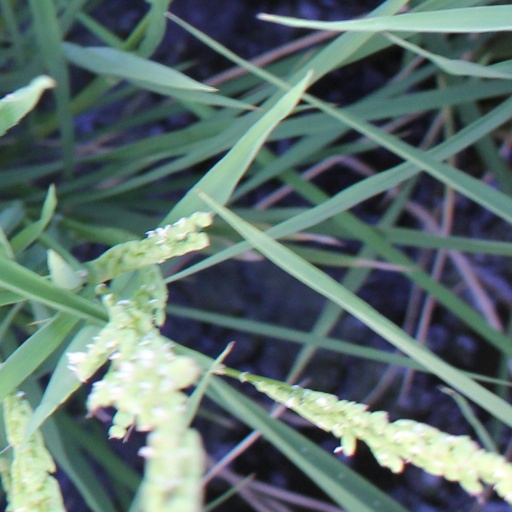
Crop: rice